Scarisbrick Hall

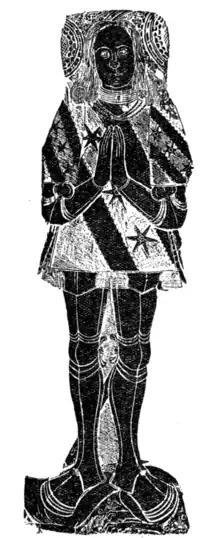
Brass in the Scarisbrick Chapel of Ormskirk Church, co. Lancs., to a member of the Scarisbrick family of that name. (From a rubbing by Walter J. Kaye.)

Ann Scarisbrick, born in 1788, was a great beauty in her youth. In 1807 she married Sir Thomas Windsor Hunloke (1773–1816), of Wingerworth Hall Derbyshire, who was 15 years her senior. Her husband died nine years after their marriage. They had four children, two sons and two daughters. After the birth of these children, the family went to live in Paris. It is there that Sir Thomas Windsor Hunloke died in 1816. Their daughter Eliza married the Marquis de Casteja afterwards, also in Paris. It was only in June 1861 that she returned to Scarisbrick and made Scarisbrick Hall her home for the rest of her life.